Jurassic World Rebirth

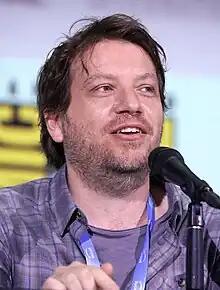
Director Gareth Edwards

David Leitch, who previously served as a second unit director on "Jurassic World", was briefly in talks to direct the film during early February 2024, but negotiations broke down after several days, as the project's progress up to that point left little room for his creative input. Gareth Edwards was announced as director later that month, having been selected because of the visual style he used in his previous films, which was considered ideal for the "Jurassic World" series. His experience with computer-generated imagery (CGI) was also a factor in his selection. Furthermore, Spielberg enjoyed Edwards' film "Godzilla" (2014) and Edwards is a fan of the original "Jurassic Park".